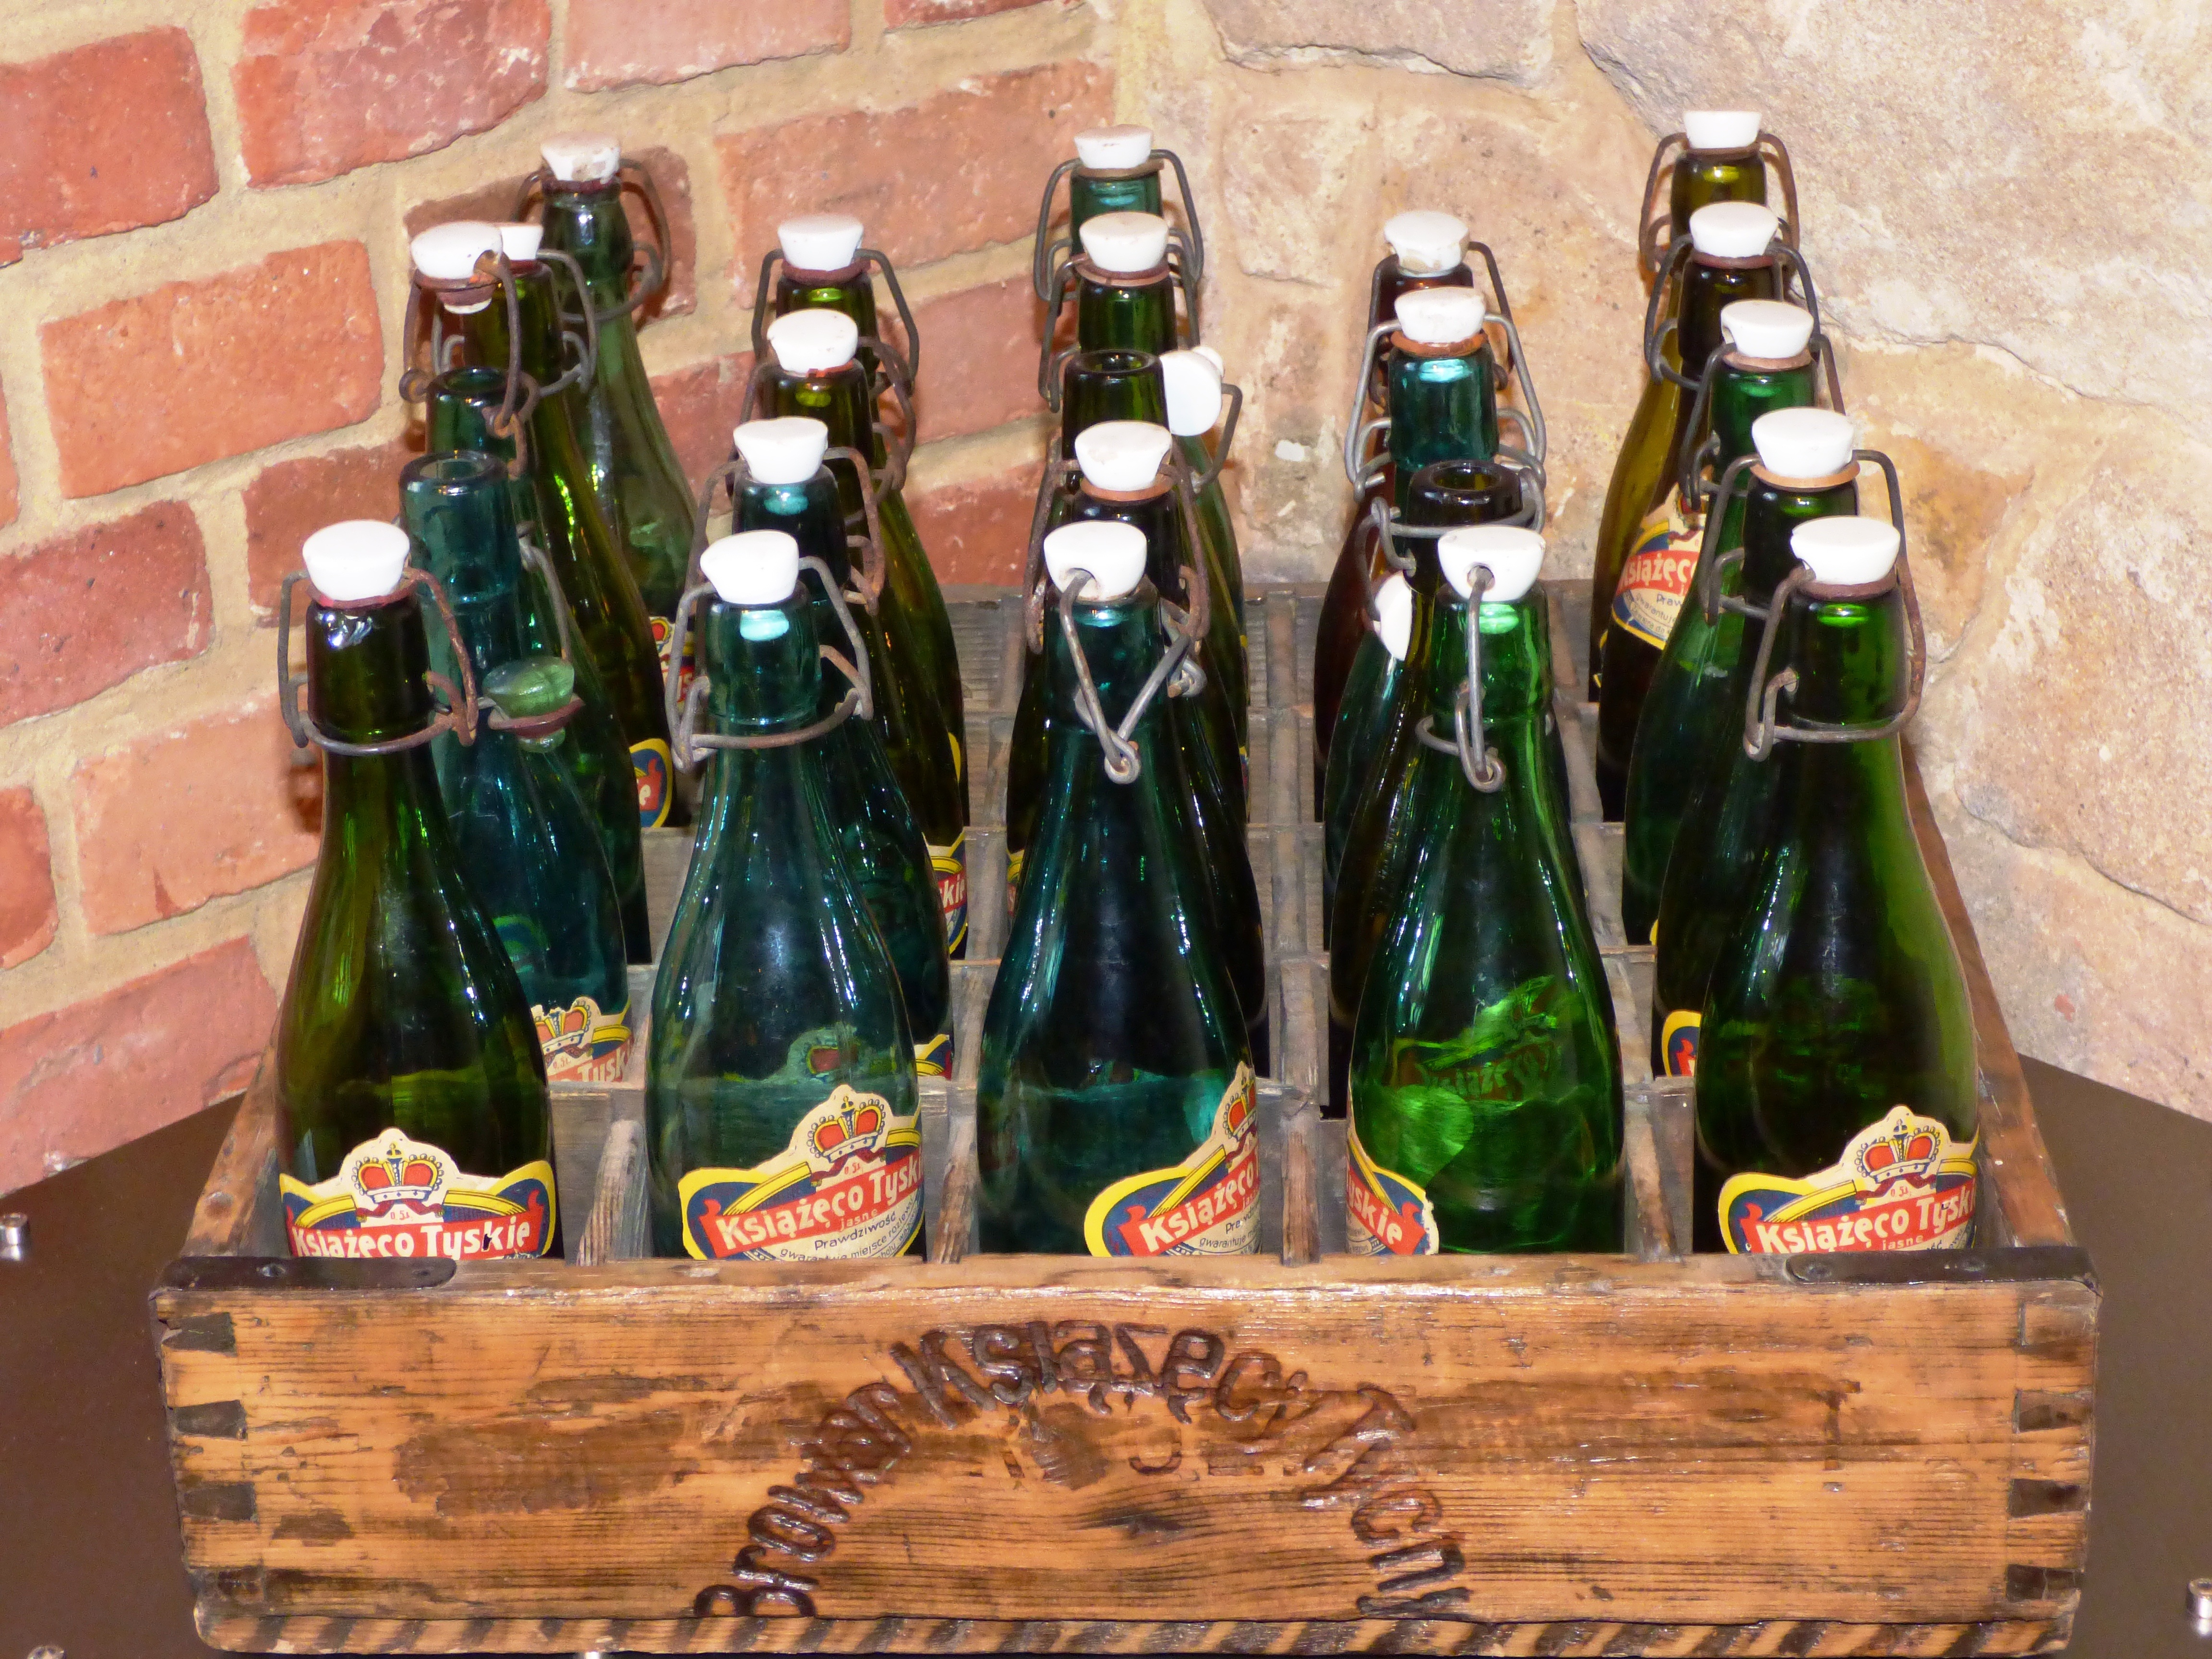
wine, old, drink, bottle, box, beer, alcohol, wine bottle, beer bottle, drinks, brewery, the bottle, the drink, alcoholic beverage, drinkware, tyskie